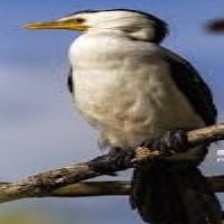
Species: AUCKLAND SHAQ
Scientific name: LEUCOCARBO COLENSOI